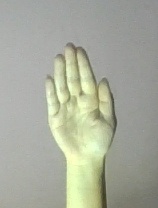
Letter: seen